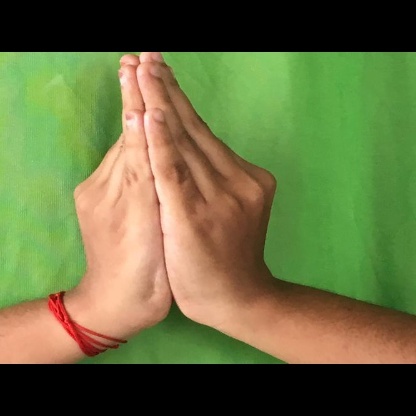
Mudra: Kapotham